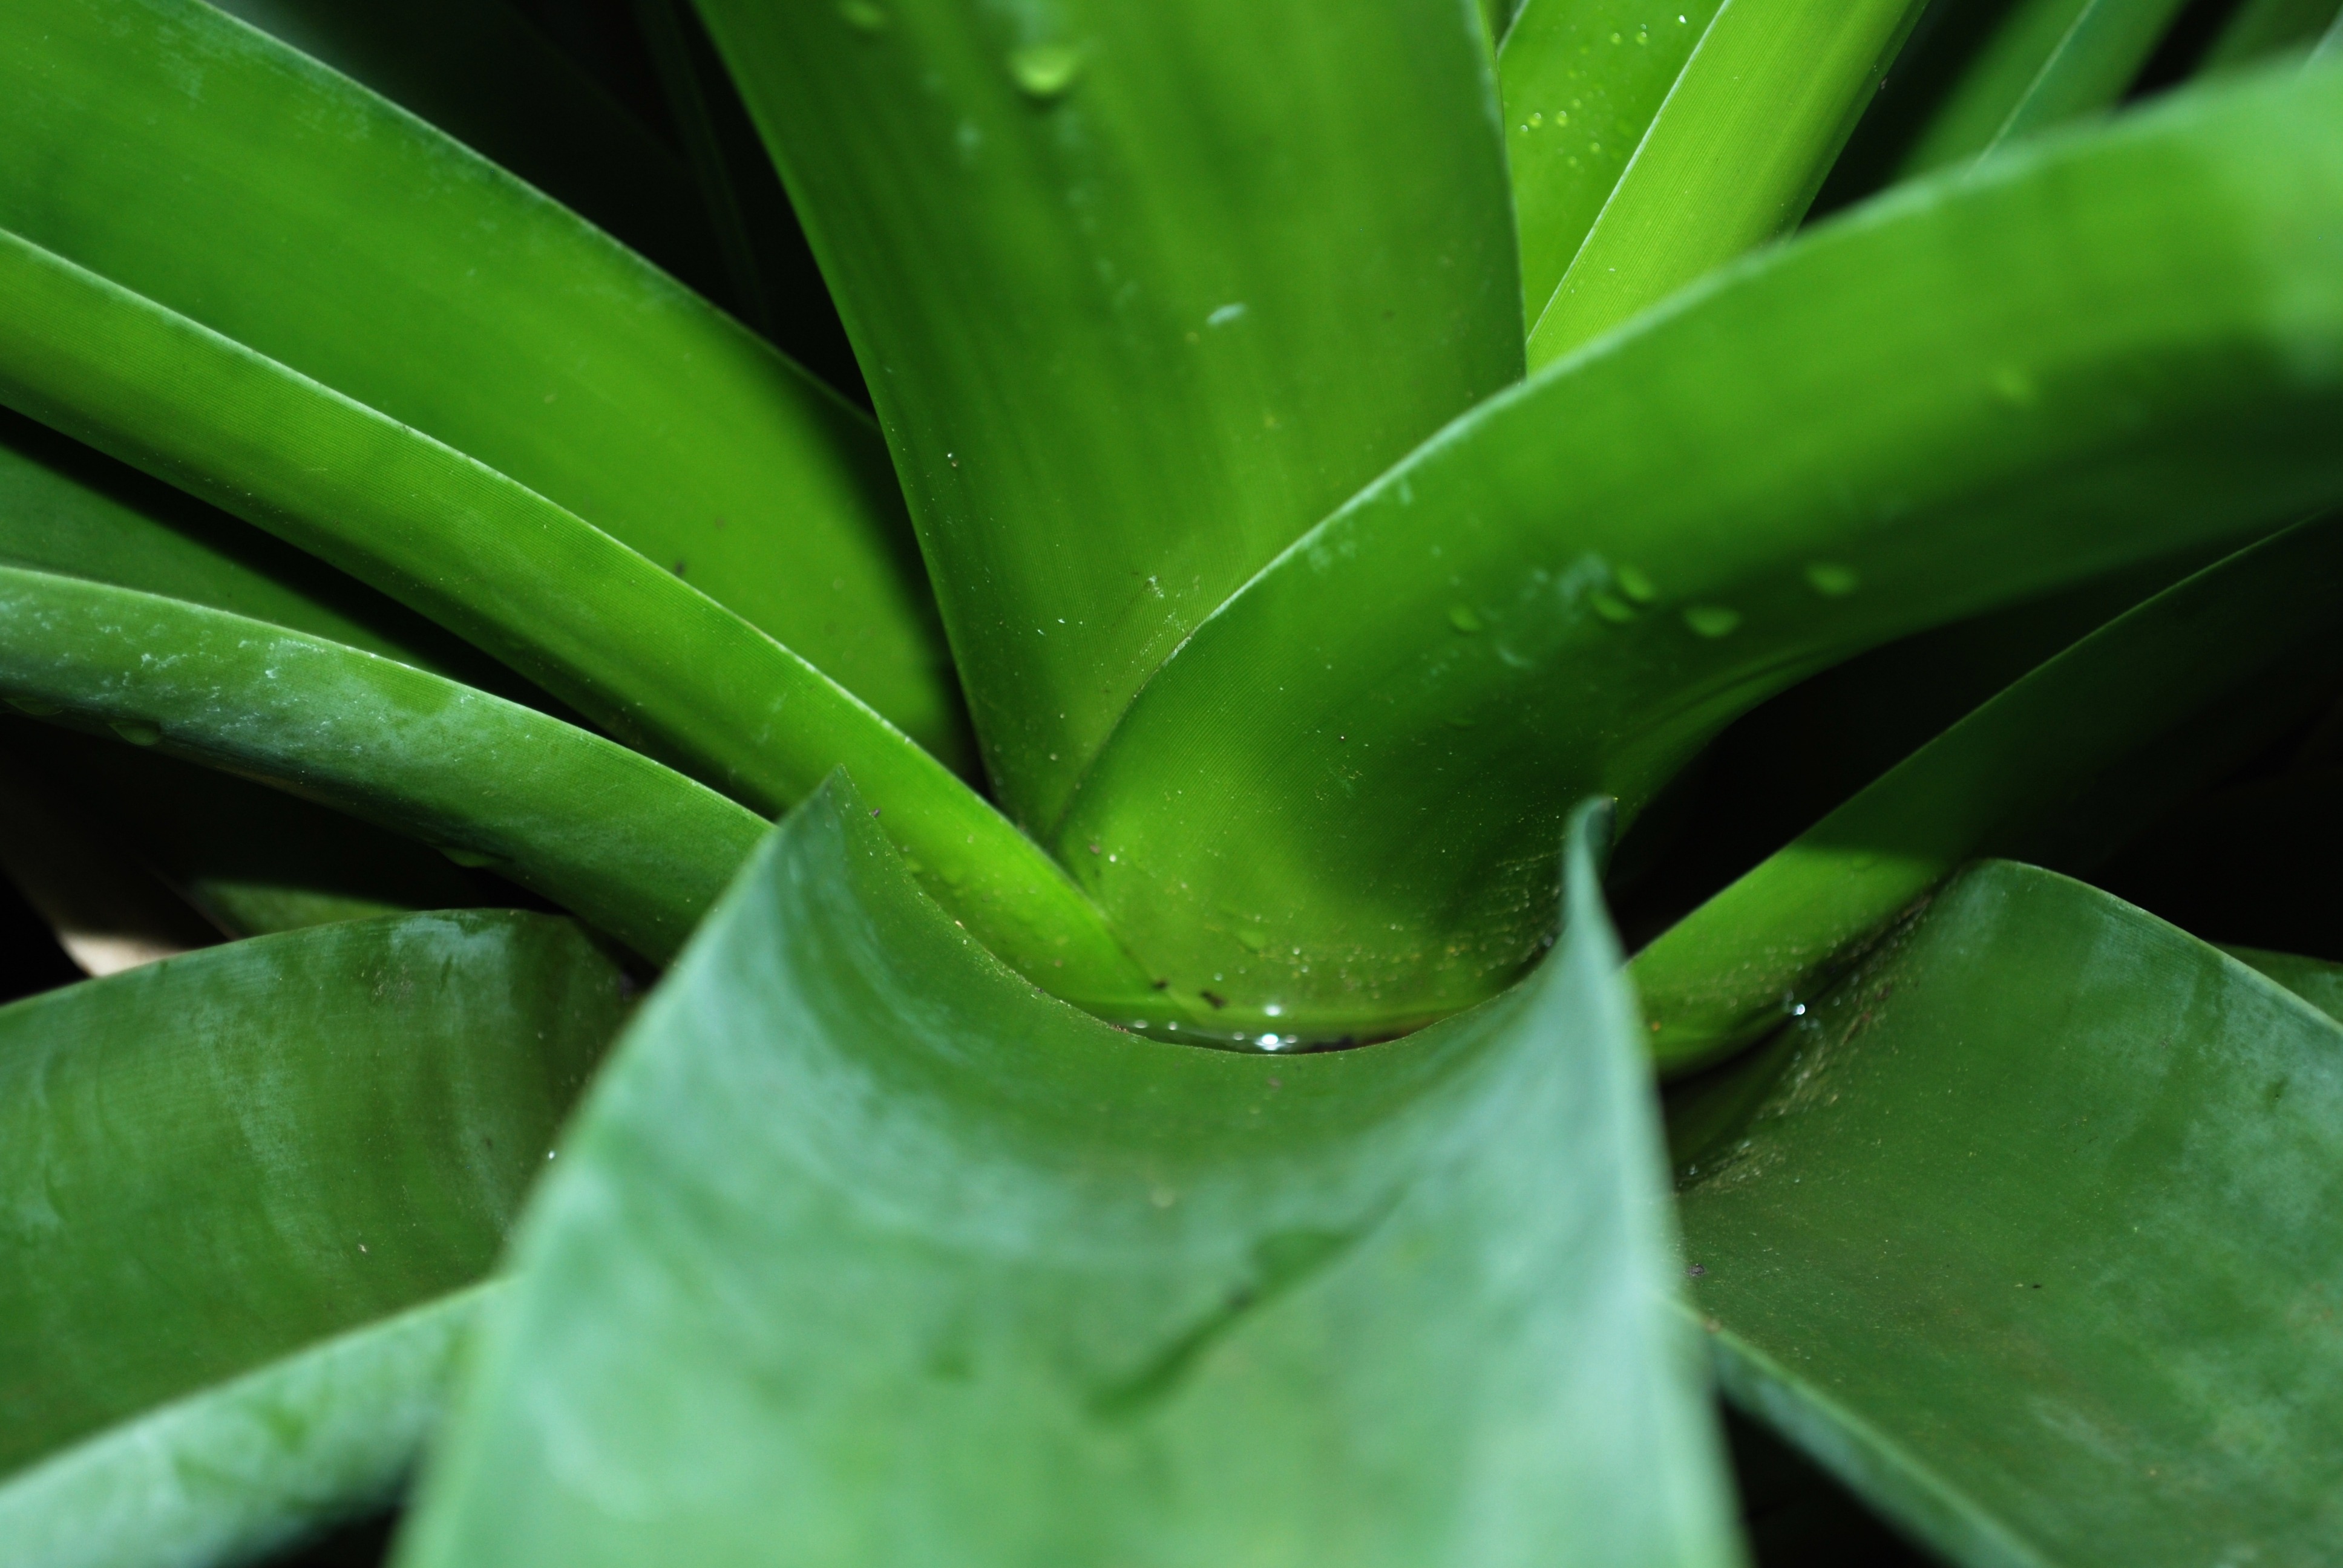
plant, leaf, flower, environment, foliage, green, herb, natural, botany, agriculture, garden, flora, botanical, close up, outdoors, vegetation, aloe, horticulture, organic, macro photography, flowering plant, plant stem, land plant